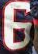
Number: 6